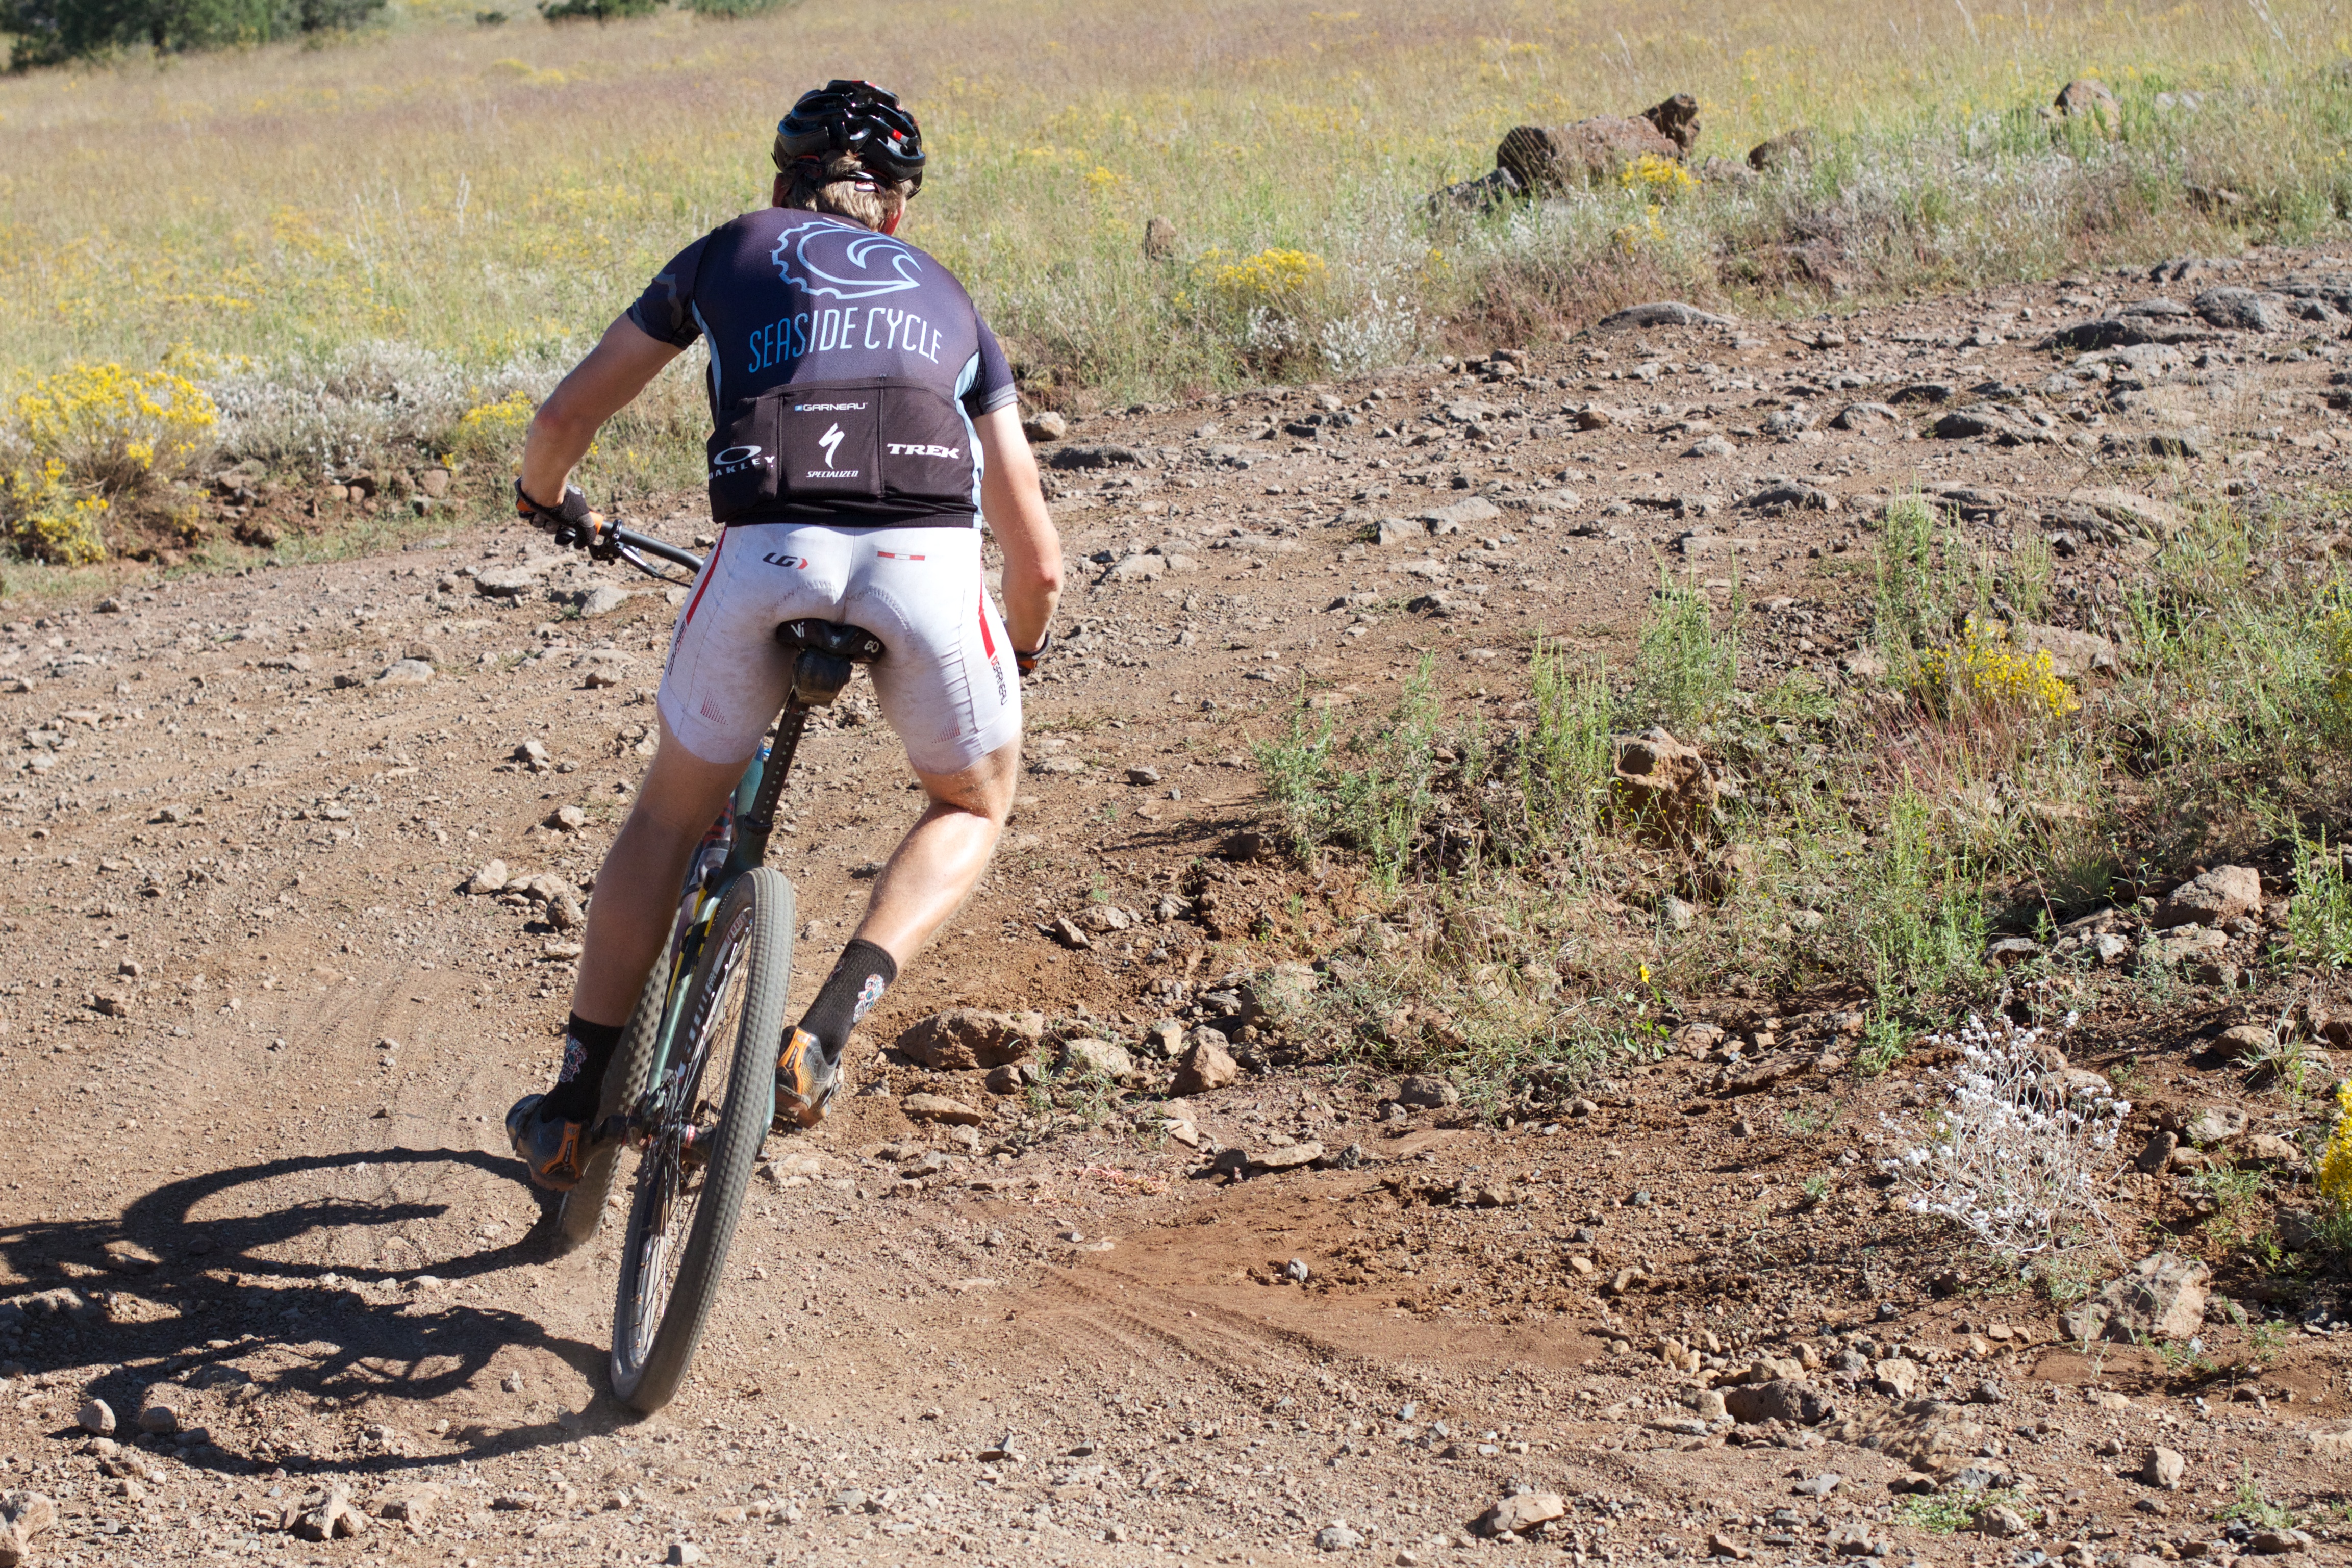
trail, bicycle, vehicle, soil, extreme sport, sports equipment, mountain bike, cycling, sports, fotr, mountain biking, cycle sport, downhill mountain biking, mountain bike racing, cross country cycling